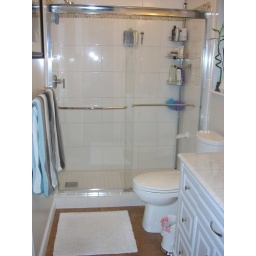
river stone accents near the top, frame less shower door